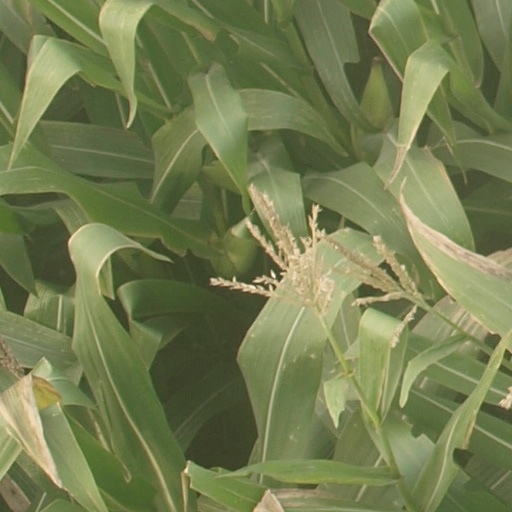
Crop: maize; corn